1912–13 United States Senate elections

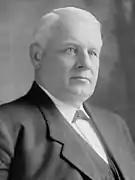

Republican Thomas Sterling was then elected January 22, 1913, with 97 votes